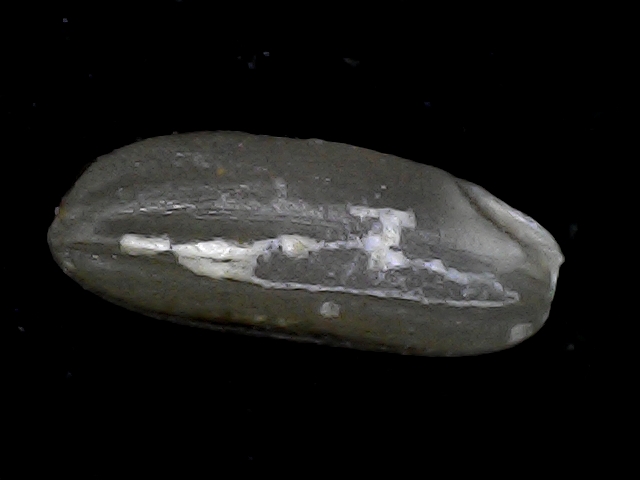
Rice variety: BD79